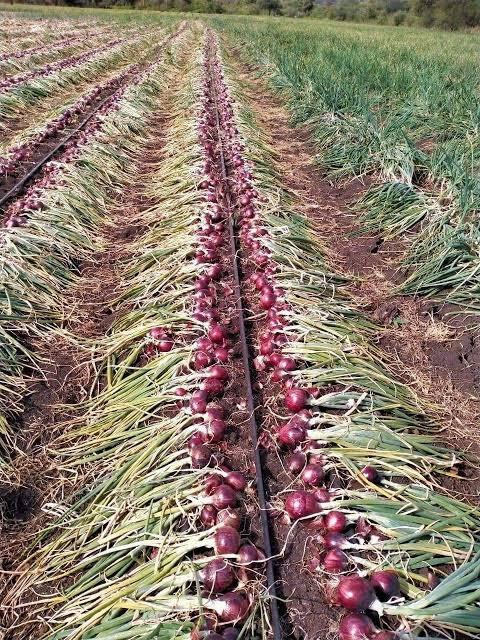
Kilimo kikubwa cha teknolojia  ya kisasa ya umwagiliaji kimelimwa,huku zao la vitunguu lililostawi vizuri limevunwa, na tayari kupelekwa sokoni kwa ajili ya biashara, eneo hilo limezungukwa na miti na vichaka.